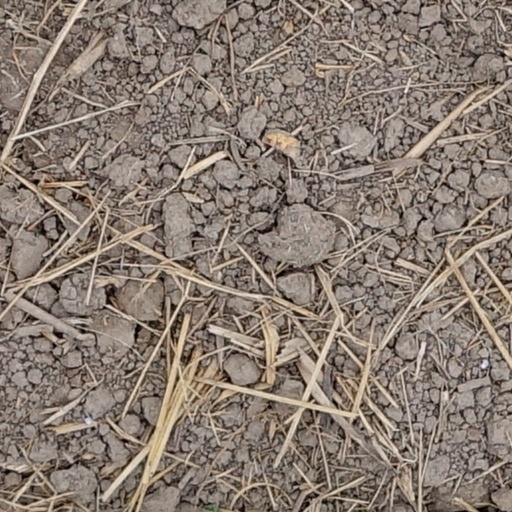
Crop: wheat